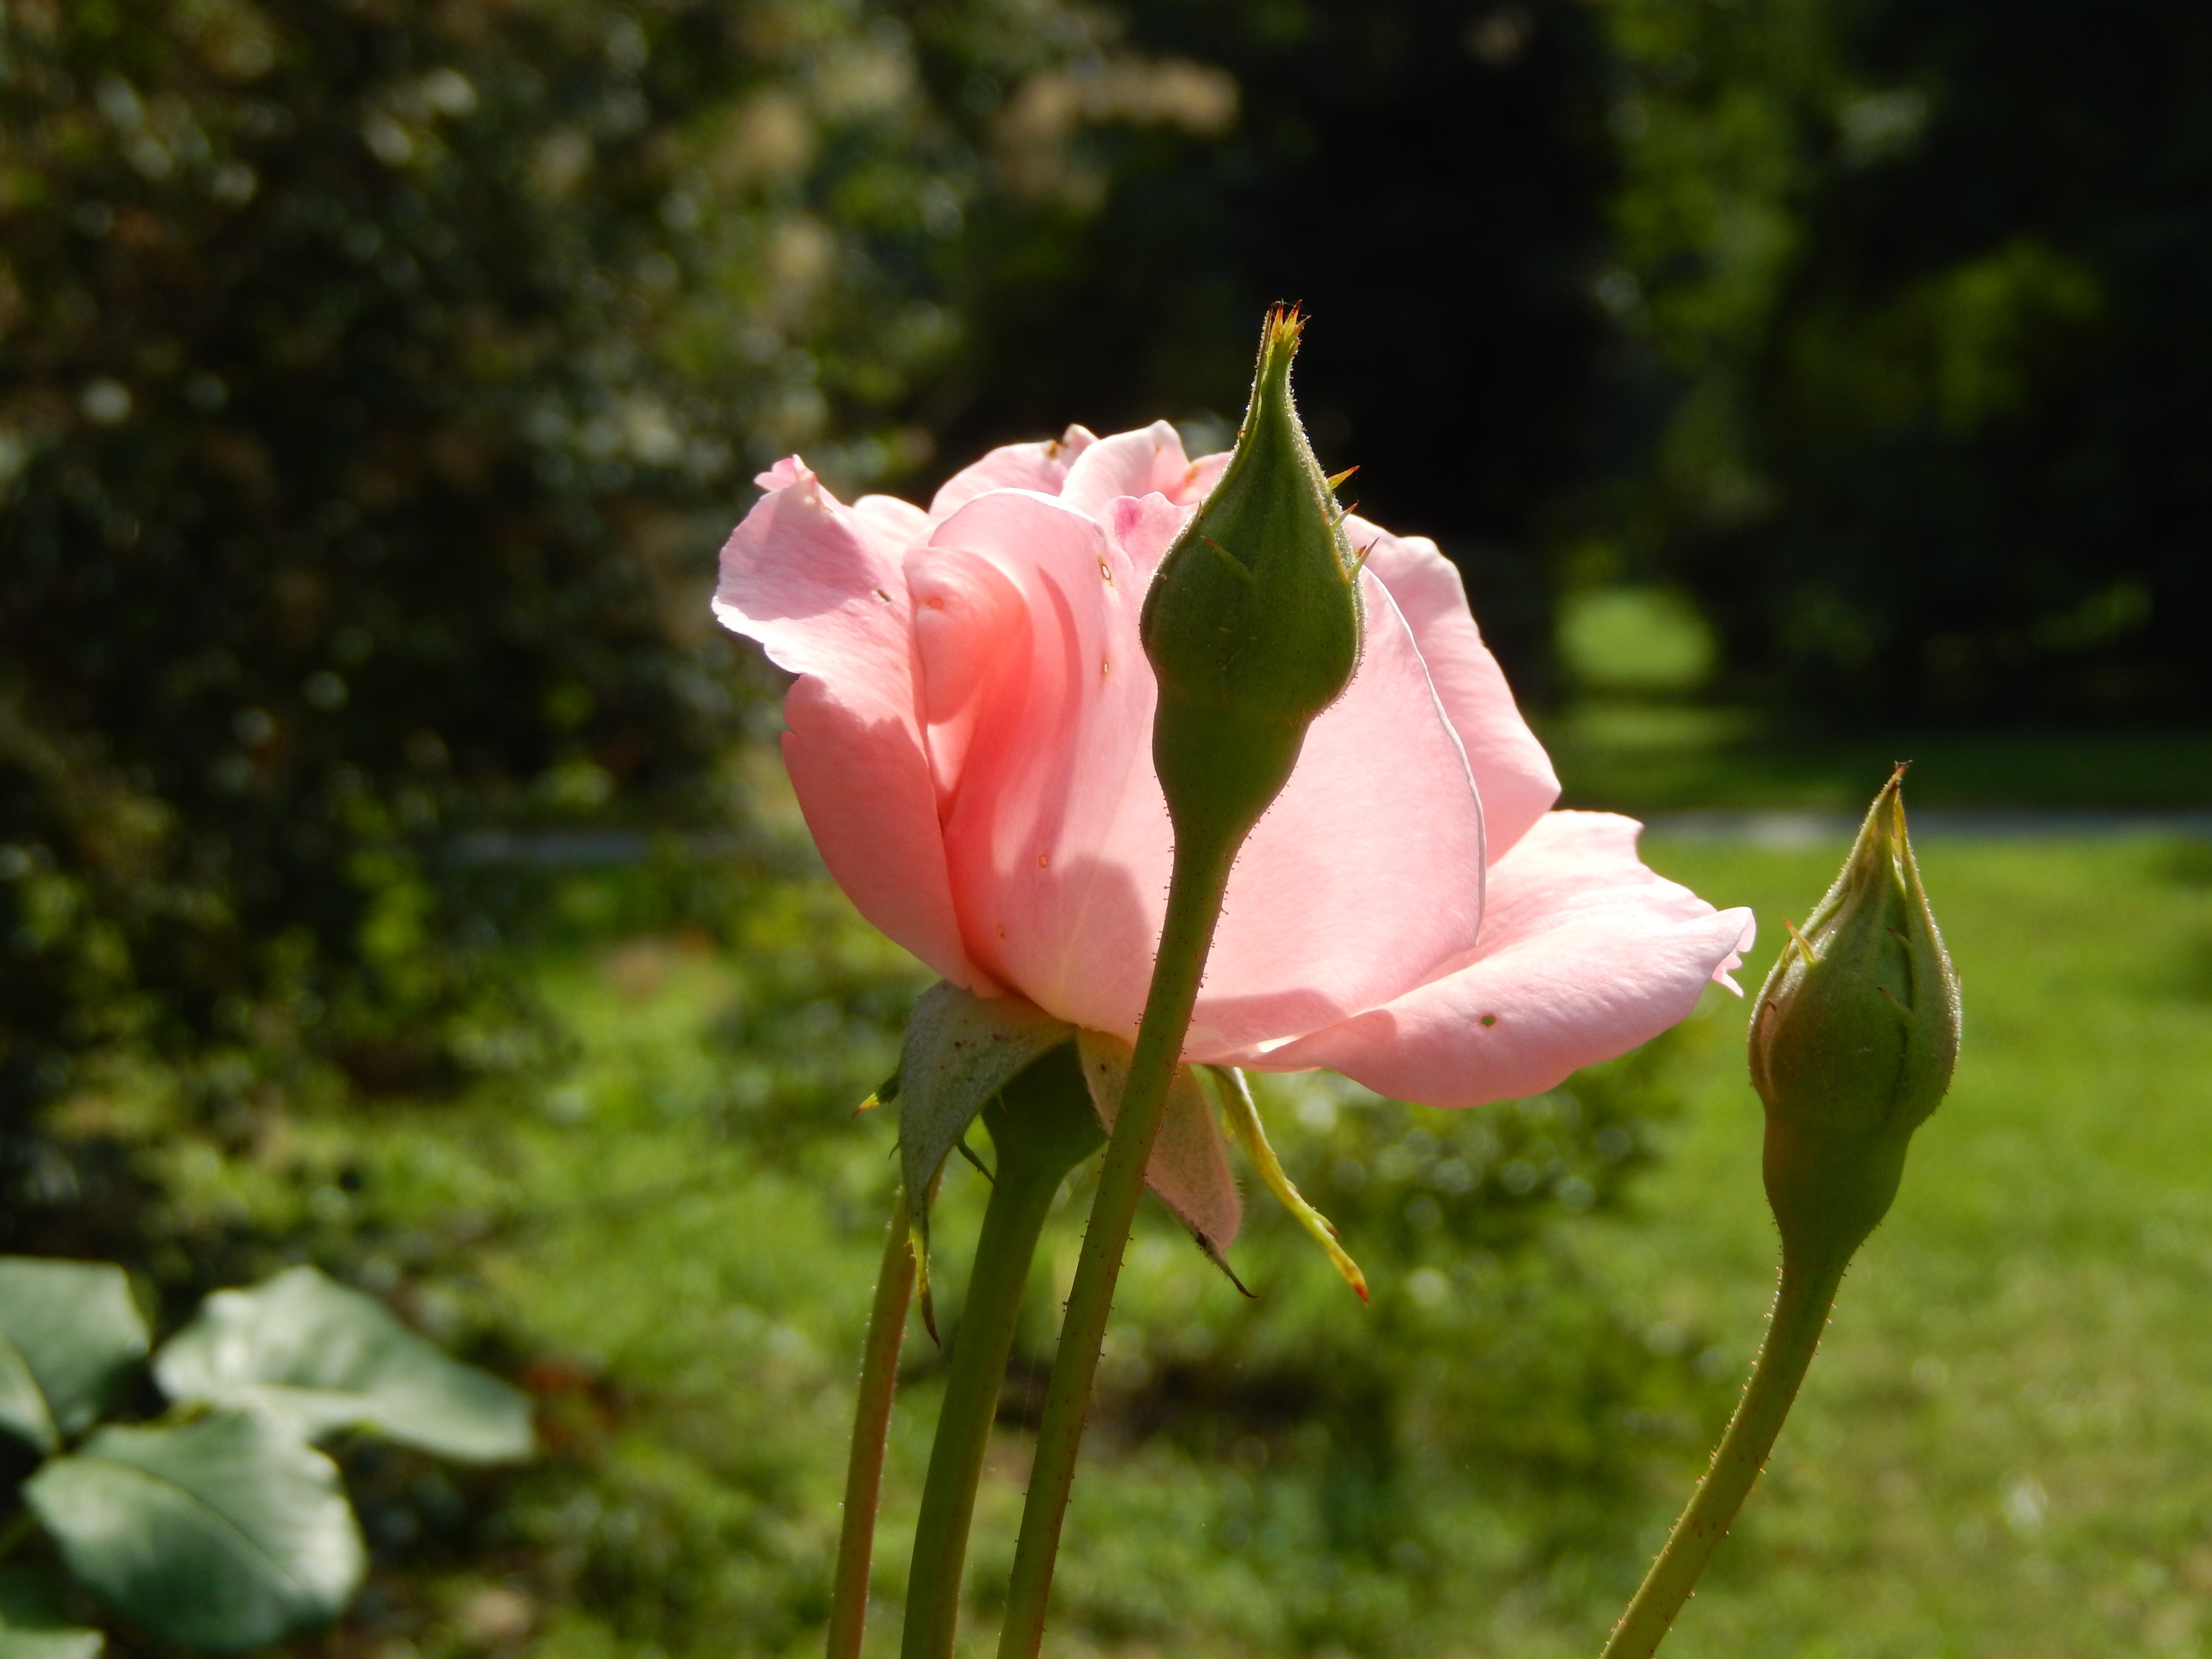
nature, blossom, plant, leaf, flower, petal, rose, park, botany, pink, flora, bud, macro photography, flowering plant, garden roses, rose family, plant stem, land plant